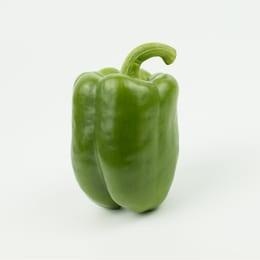
Label: capsicum